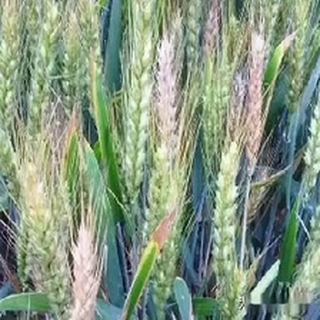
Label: wheat_fusarium_head_blight